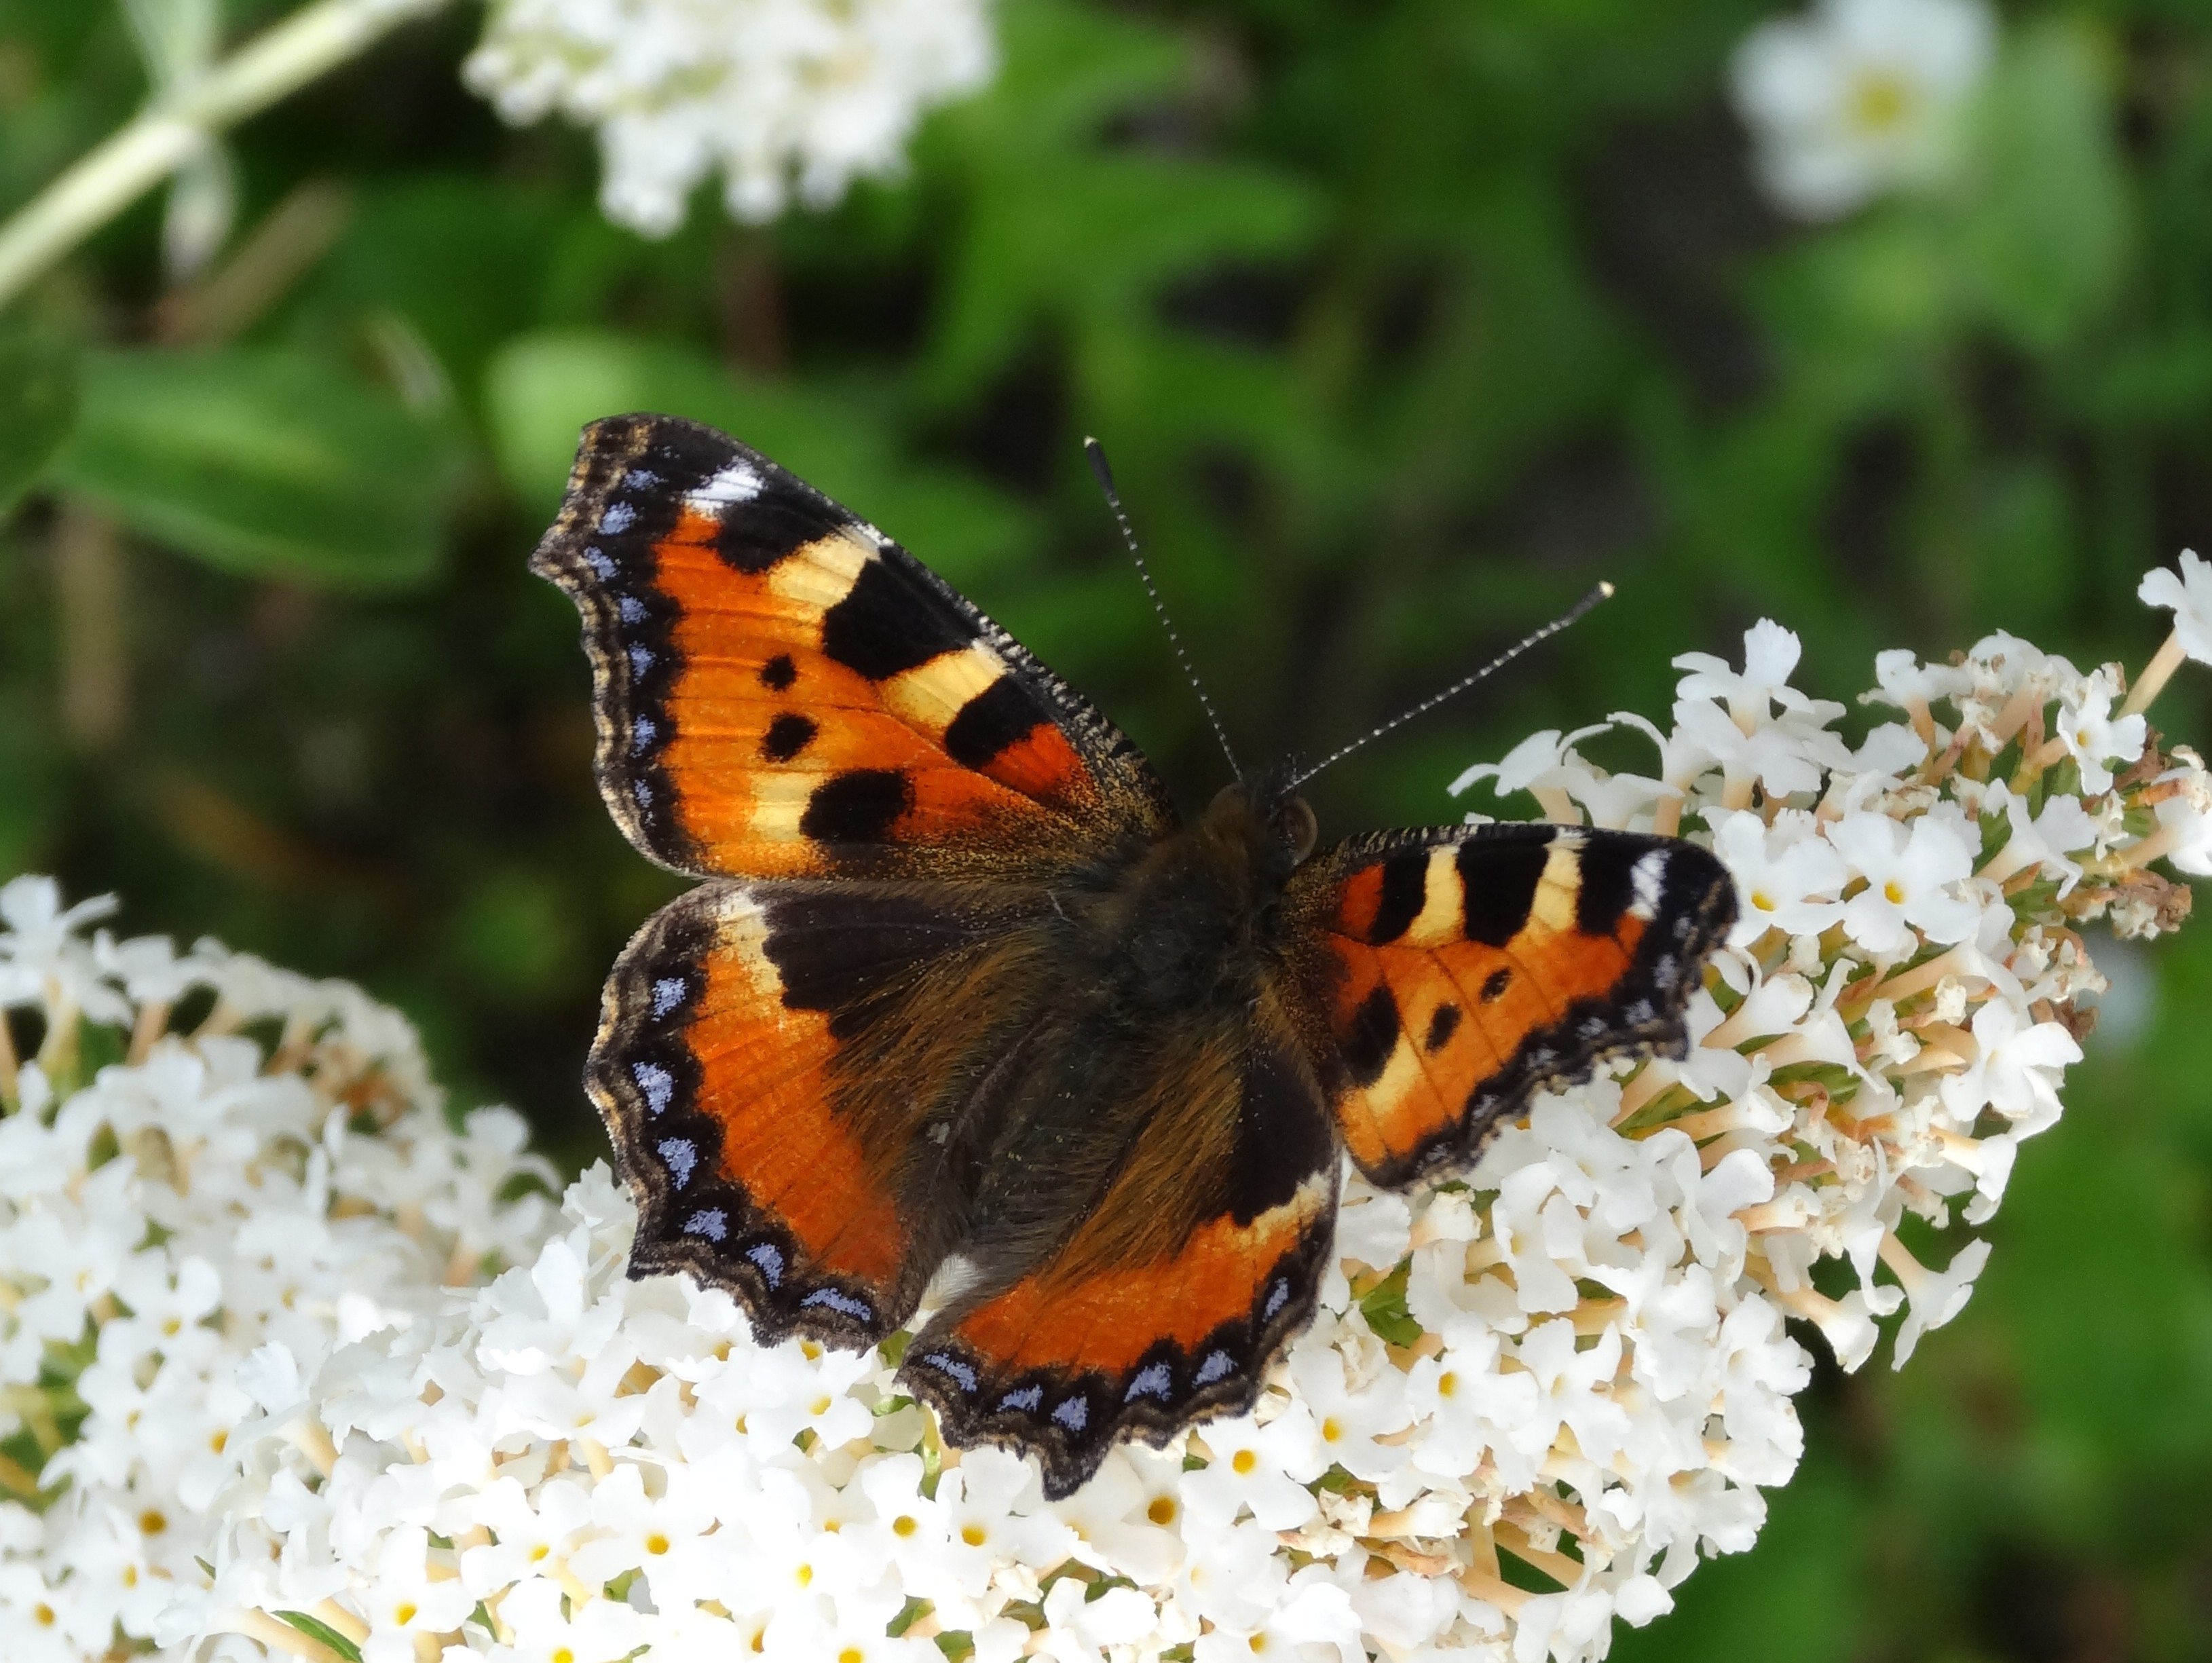
nature, wing, flower, animal, flying, fly, europe, orange, insect, biology, natural, small, butterfly, colorful, garden, flora, fauna, invertebrate, outdoors, netherlands, lepidoptera, delicate, butterflies, nectar, macro photography, arthropod, moths and butterflies, lycaenid